Nuclear power in Switzerland

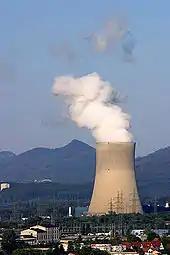
The 970-megawatt (MW) Gösgen nuclear power plant

Switzerland has three nuclear power plants with four reactors in operation as of late December, 2019: